Katherine MacDonald

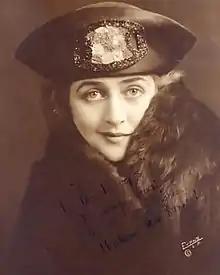
MacDonald, c. 1922

Katherine Agnew MacDonald (December 14, 1891 – June 4, 1956) was an American stage and film actress, film producer, and model. She was born in Pittsburgh, Pennsylvania and was the older sister of actresses Miriam MacDonald and Mary MacLaren.